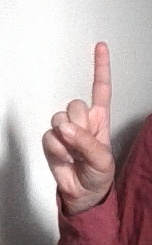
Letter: bb